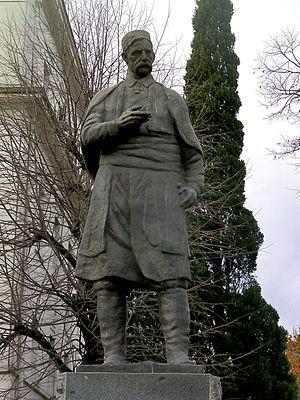
Marko Miljanov Popović, né le 25 avril 1833 à Medun et mort le 2 février 1901 à Herceg Novi, est un guerrier et un poète monténégrin.